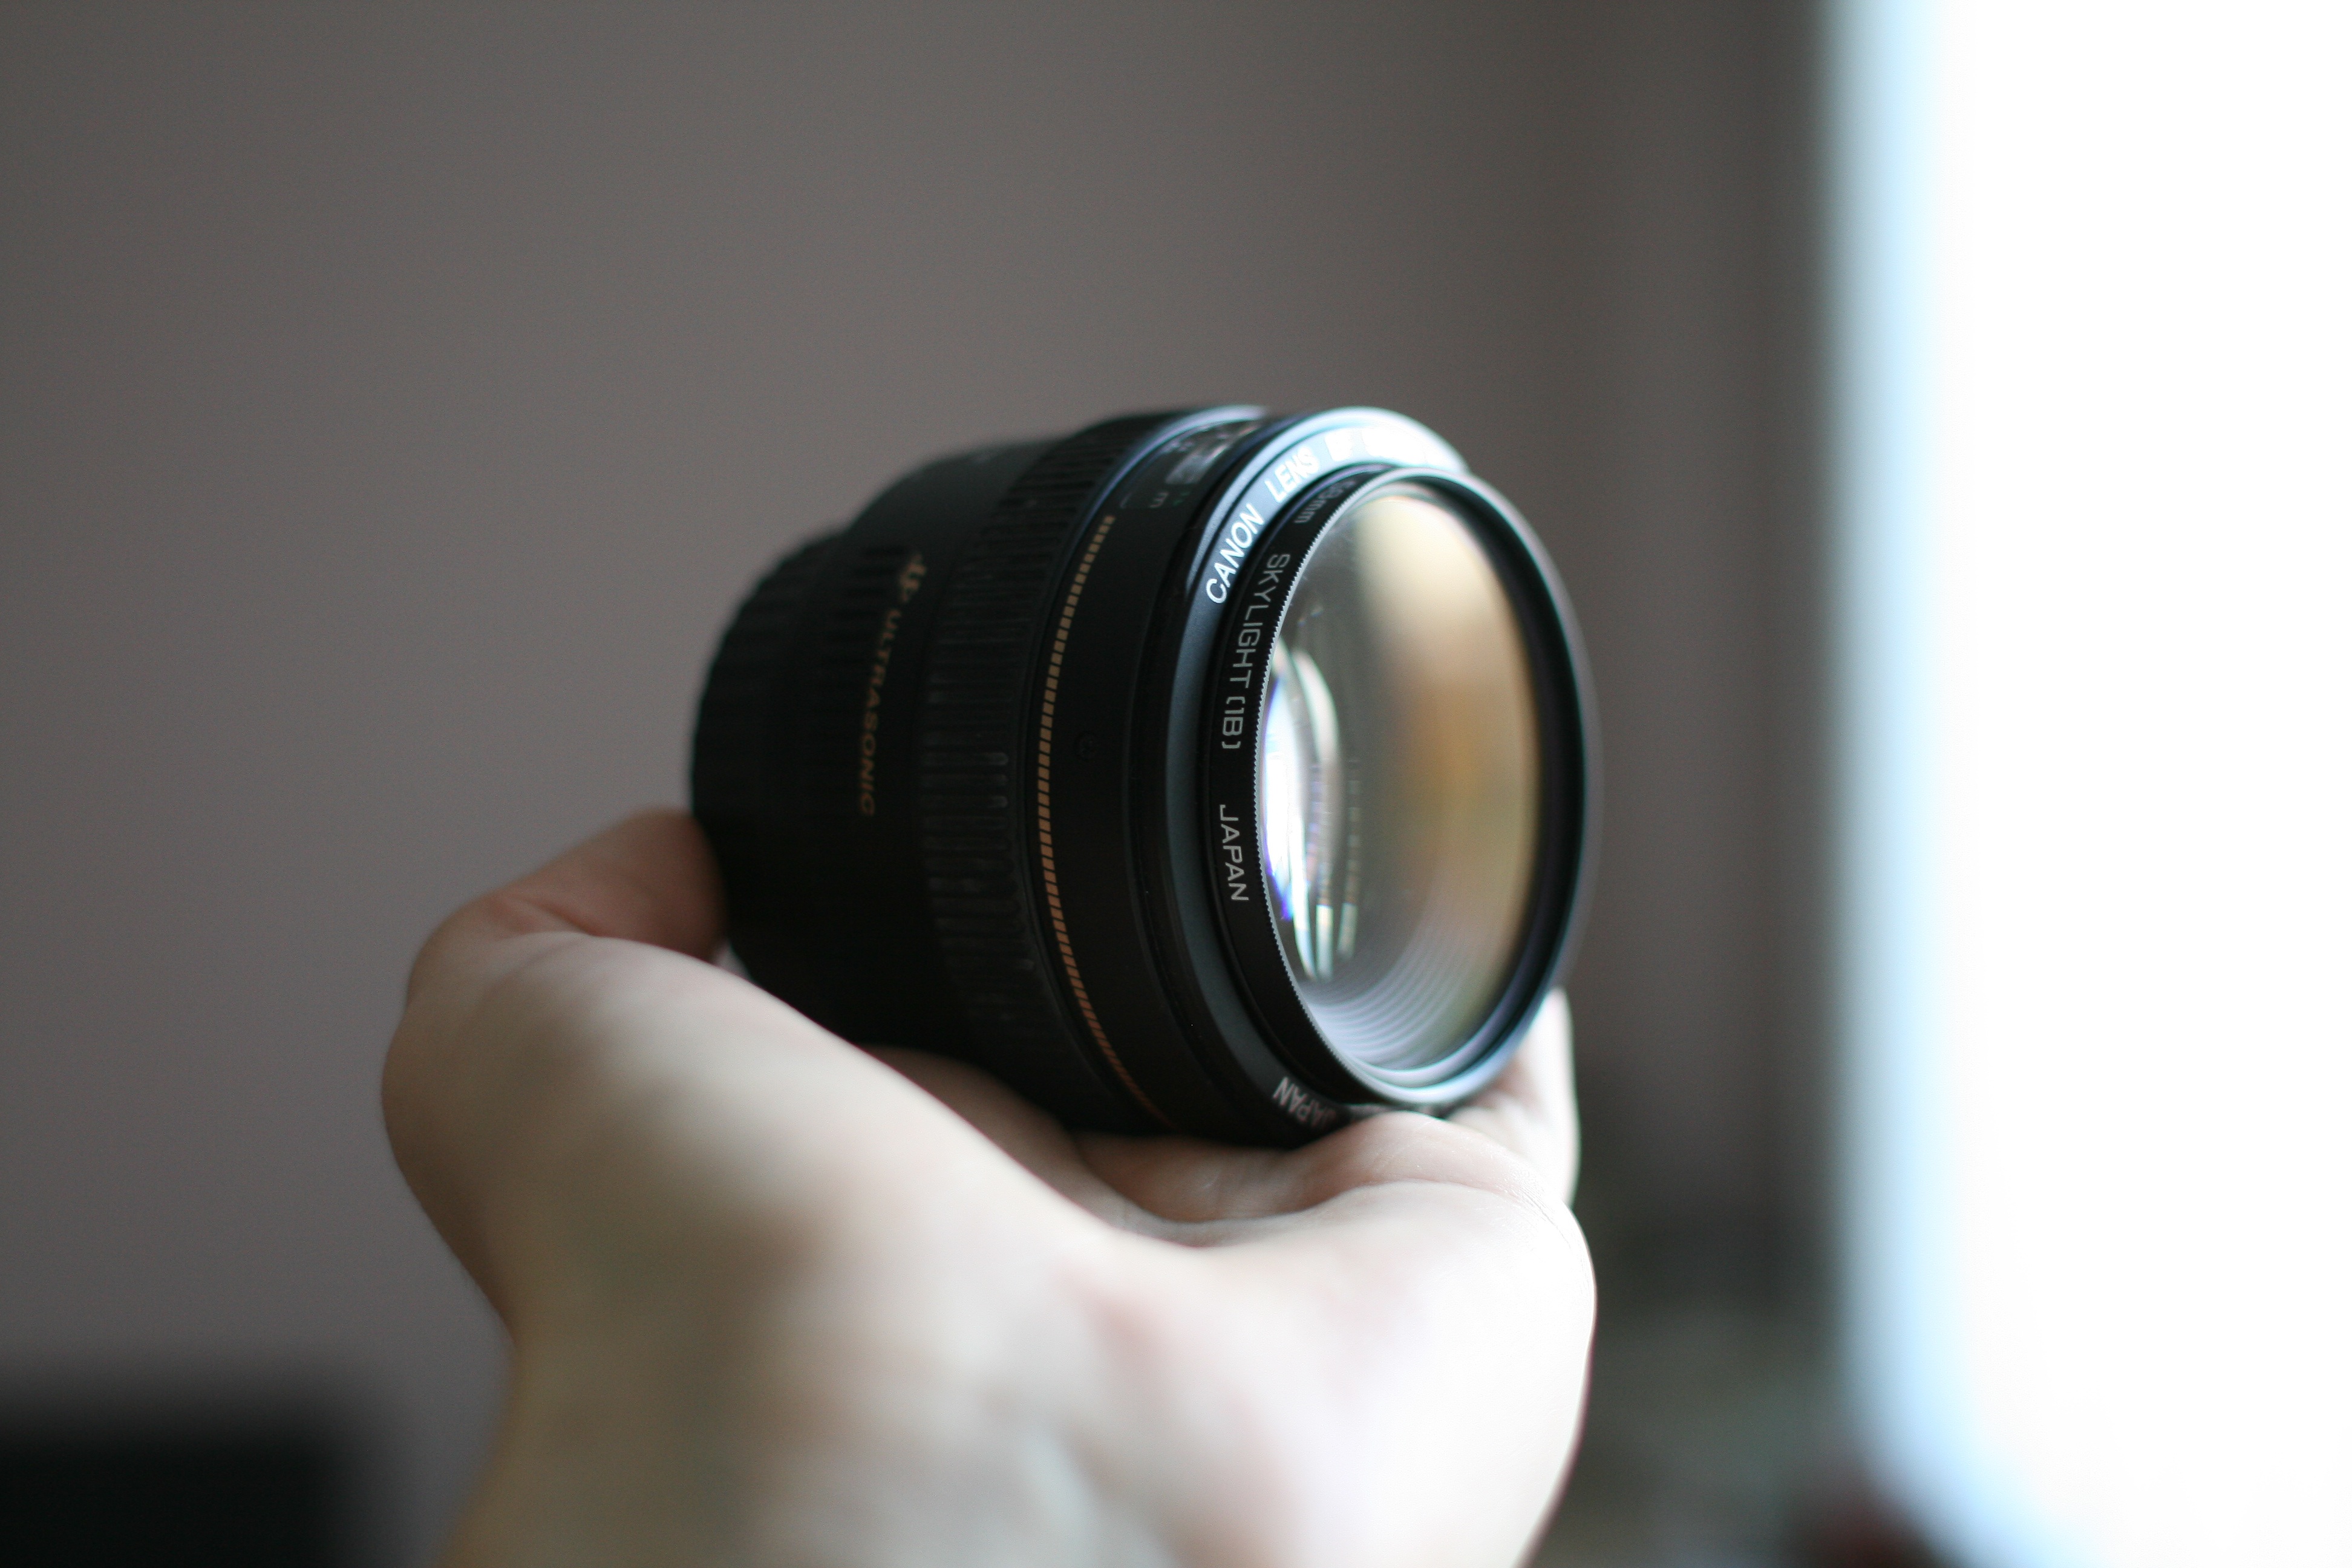
hand, camera, photography, lens, product, digital camera, camera lens, single lens reflex camera, cameras optics